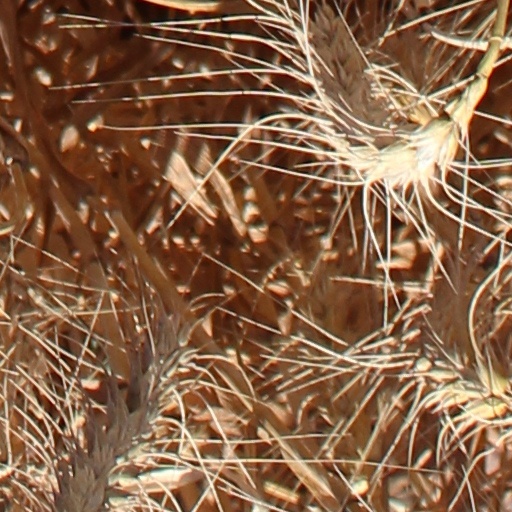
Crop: wheat